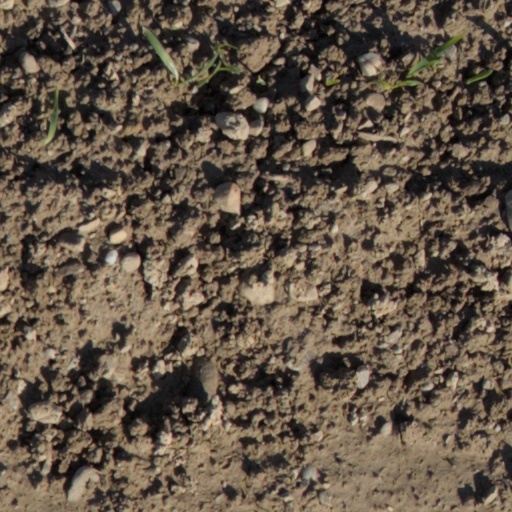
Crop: wheat